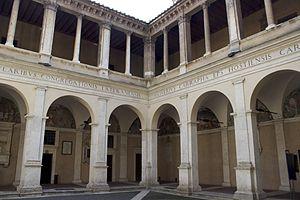
Rome /ʁɔm/ est la capitale de l'Italie. Située au centre-ouest de la péninsule italienne, près de la mer Tyrrhénienne, elle est également la capitale de la région du Latium, et fut celle de l'Empire romain durant 357 ans. En 2019, elle compte 2 844 395 habitants établis sur 1 285 km², ce qui fait d'elle la commune la plus peuplée d'Italie et la troisième plus étendue d'Europe après Moscou et Londres. Son aire urbaine recense 4 356 403 habitants en 2016. Elle présente en outre la particularité de contenir un État enclavé dans son territoire : la cité-État du Vatican, dont le pape est le souverain. C'est le seul exemple existant d'un État à l'intérieur d'une ville.